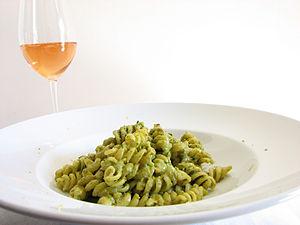
Pistacchio Verde di Bronte est le nom d'une amande produite par une espèce botanique de Pistacia vera cultivée dans la province de Catane. Depuis le 12 janvier 2010, la dénomination Pistacchio Verde di Bronte est protégée au niveau européen par une appellation d'origine protégée.